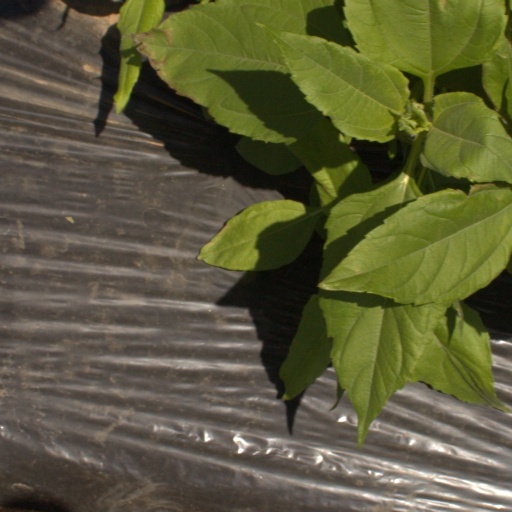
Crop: Jerusalem artichoke